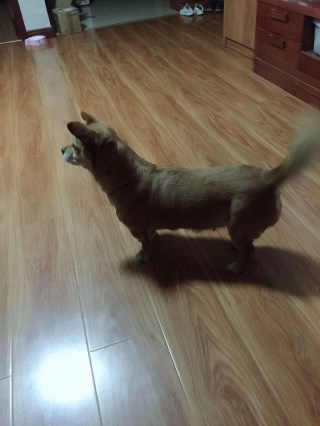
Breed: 3336-n000121-chinese_rural_dog